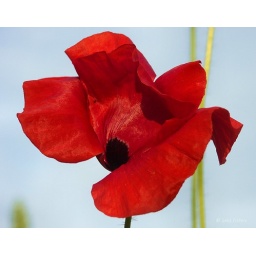
She looks alluring in her red dress